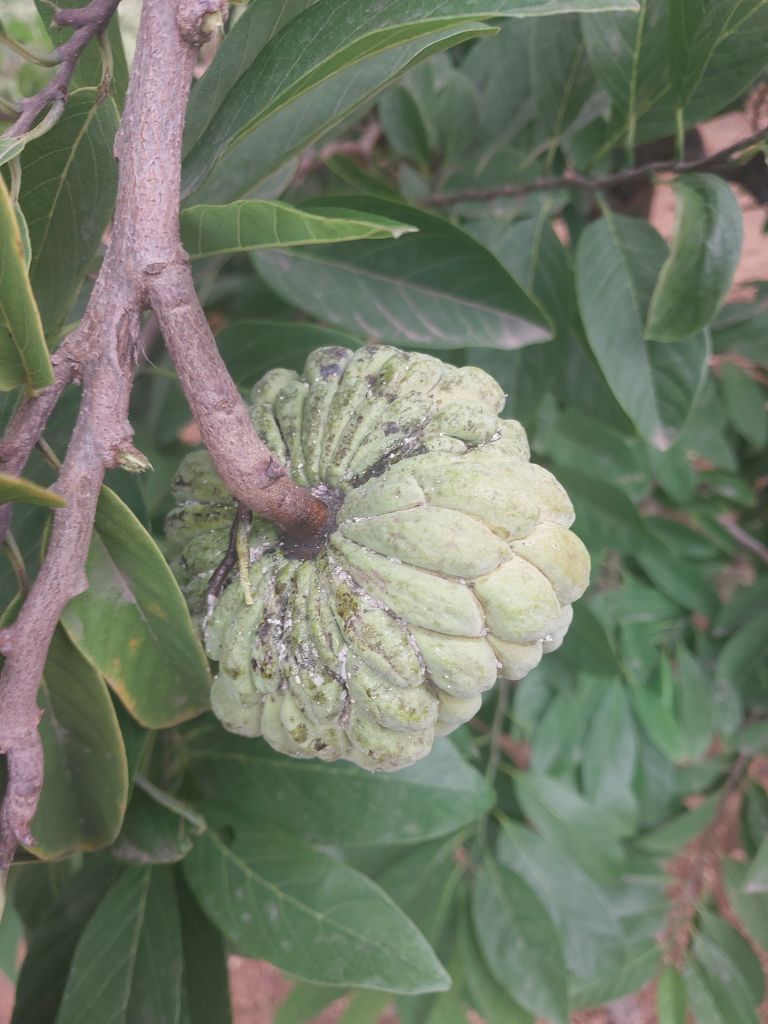
Disease label: Leaf spot on fruit